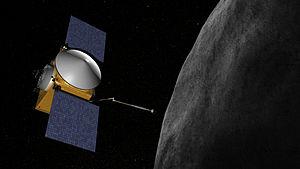
Le programme New Frontiers est un programme de la NASA qui regroupe des missions d'exploration du système solaire dont le coût est plafonné à un milliard de dollars. Il est mis en place en 2002 en s'inspirant du programme Discovery qui, lui, rassemble des missions ayant le même objectif tout en étant deux fois moins coûteuses. Courant 2019 trois sondes spatiales rattachées au programme New Frontiers sont en opération : New Horizons, Juno et OSIRIS-REx. Une quatrième mission, Dragonfly a été sélectionnée en 2019 et devrait être lancée à destination de Titan en 2026.
OSIRIS-REx est une mission de la NASA, qui a pour objet d'étudier l'astéroïde Bénou et de ramener un échantillon de sol sur Terre. La sonde spatiale est lancée le 8 septembre 2016 par un lanceur Atlas V 411. Bénou est un astéroïde de type Apollon dont l'orbite croise celle de la Terre.